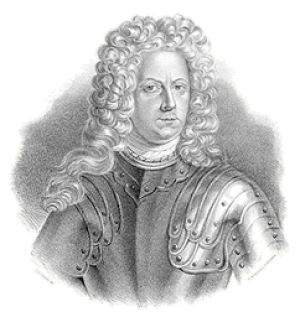
Carl Gustaf Rehnskiöld
Carl Gustaf Rehnskiöld
Carl Gustaf Rehnskiöld var svensk feltmarskal fra 1706. Han deltog i den store nordiske krig, og var bl.a. leder for svenskerne under det skæbnesvangre slag ved Poltava i 1709, hvor han blev taget til fange af russerne.